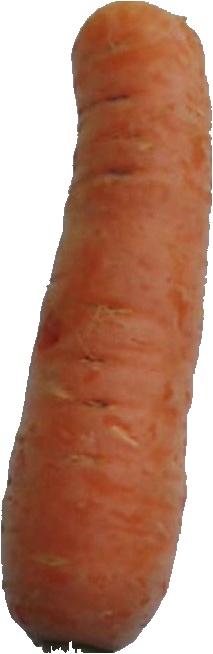
Label: carrot_1